El Halconazo

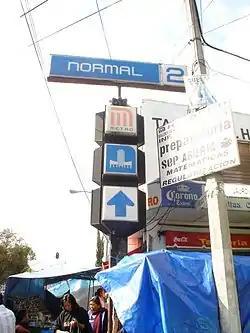
The Normal station of the Mexico City Metro was the scene of "The Halconazo", the name given to the Corpus Thursday Massacre in 1971 in Mexico City.

El Halconazo (Spanish: The Falcon Strike) was a massacre of student demonstrators by members of the "Halcones", a state-sponsored paramilitary group, on 10 June 1971 in Mexico City. Occurring during the Mexican Dirty War, the massacre resulted in nearly 120 demonstrators being killed, among them a 14-year-old boy.